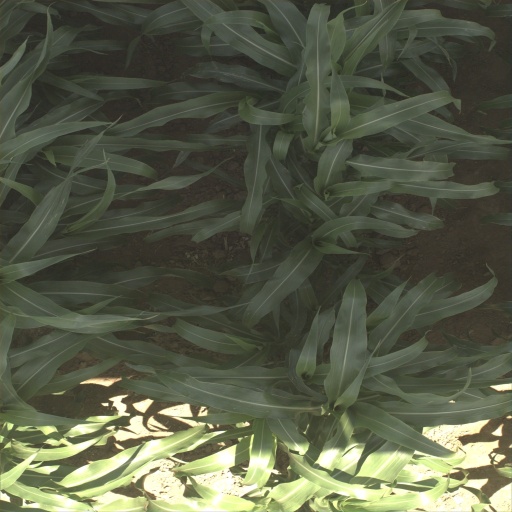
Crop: sorghum